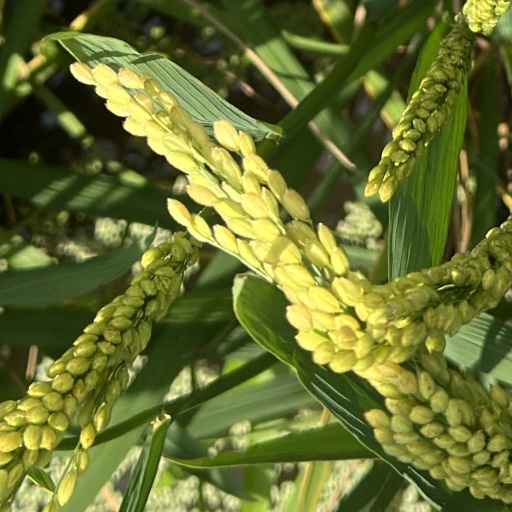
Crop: rice